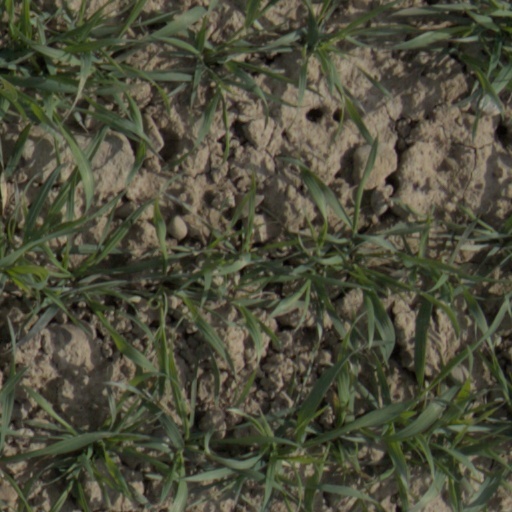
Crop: wheat